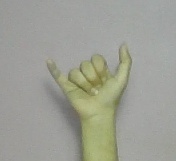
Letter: ya